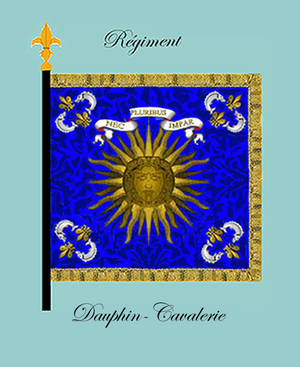
l' etendard du régiment „Dauphin-cavalerie“ d' Ancien Régime
Le régiment du Dauphin cavalerie est un régiment de cavalerie du Royaume de France créé en 1668.
Le 12ᵉ régiment de cuirassiers est un régiment français formé sous l'Ancien Régime. Il se distingua pendant les guerres de la Révolution et de l'Empire notamment aux batailles d'Austerlitz, Iéna et de la Moskowa. Après avoir longtemps tenu garnison à Tübingen, en Allemagne, il partage ensuite ses Quartiers avec le 53ᵉ Régiment d'Artillerie puis en 1978 avec le 34ᵉ Régiment d'Artillerie à Müllheim. En 1994, il est amalgamé avec le 6ᵉ régiment de cuirassiers pour former le 6ᵉ-12ᵉ régiment de cuirassiers, basé à Olivet dans le Loiret. En 2009, à la dissolution du groupe d'escadrons 6ᵉ cuirassiers, il y eut une réorganisation du régiment à 60 chars et le maintien des traditions du 12ᵉ cuirassiers.